Central Fire Station (Shreveport, Louisiana)

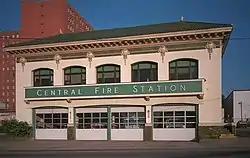

The Central Fire Station in Shreveport, Louisiana, at 801 Crockett St., was built in 1922. It was listed on the National Register of Historic Places in 1991. The listing included two contributing buildings.